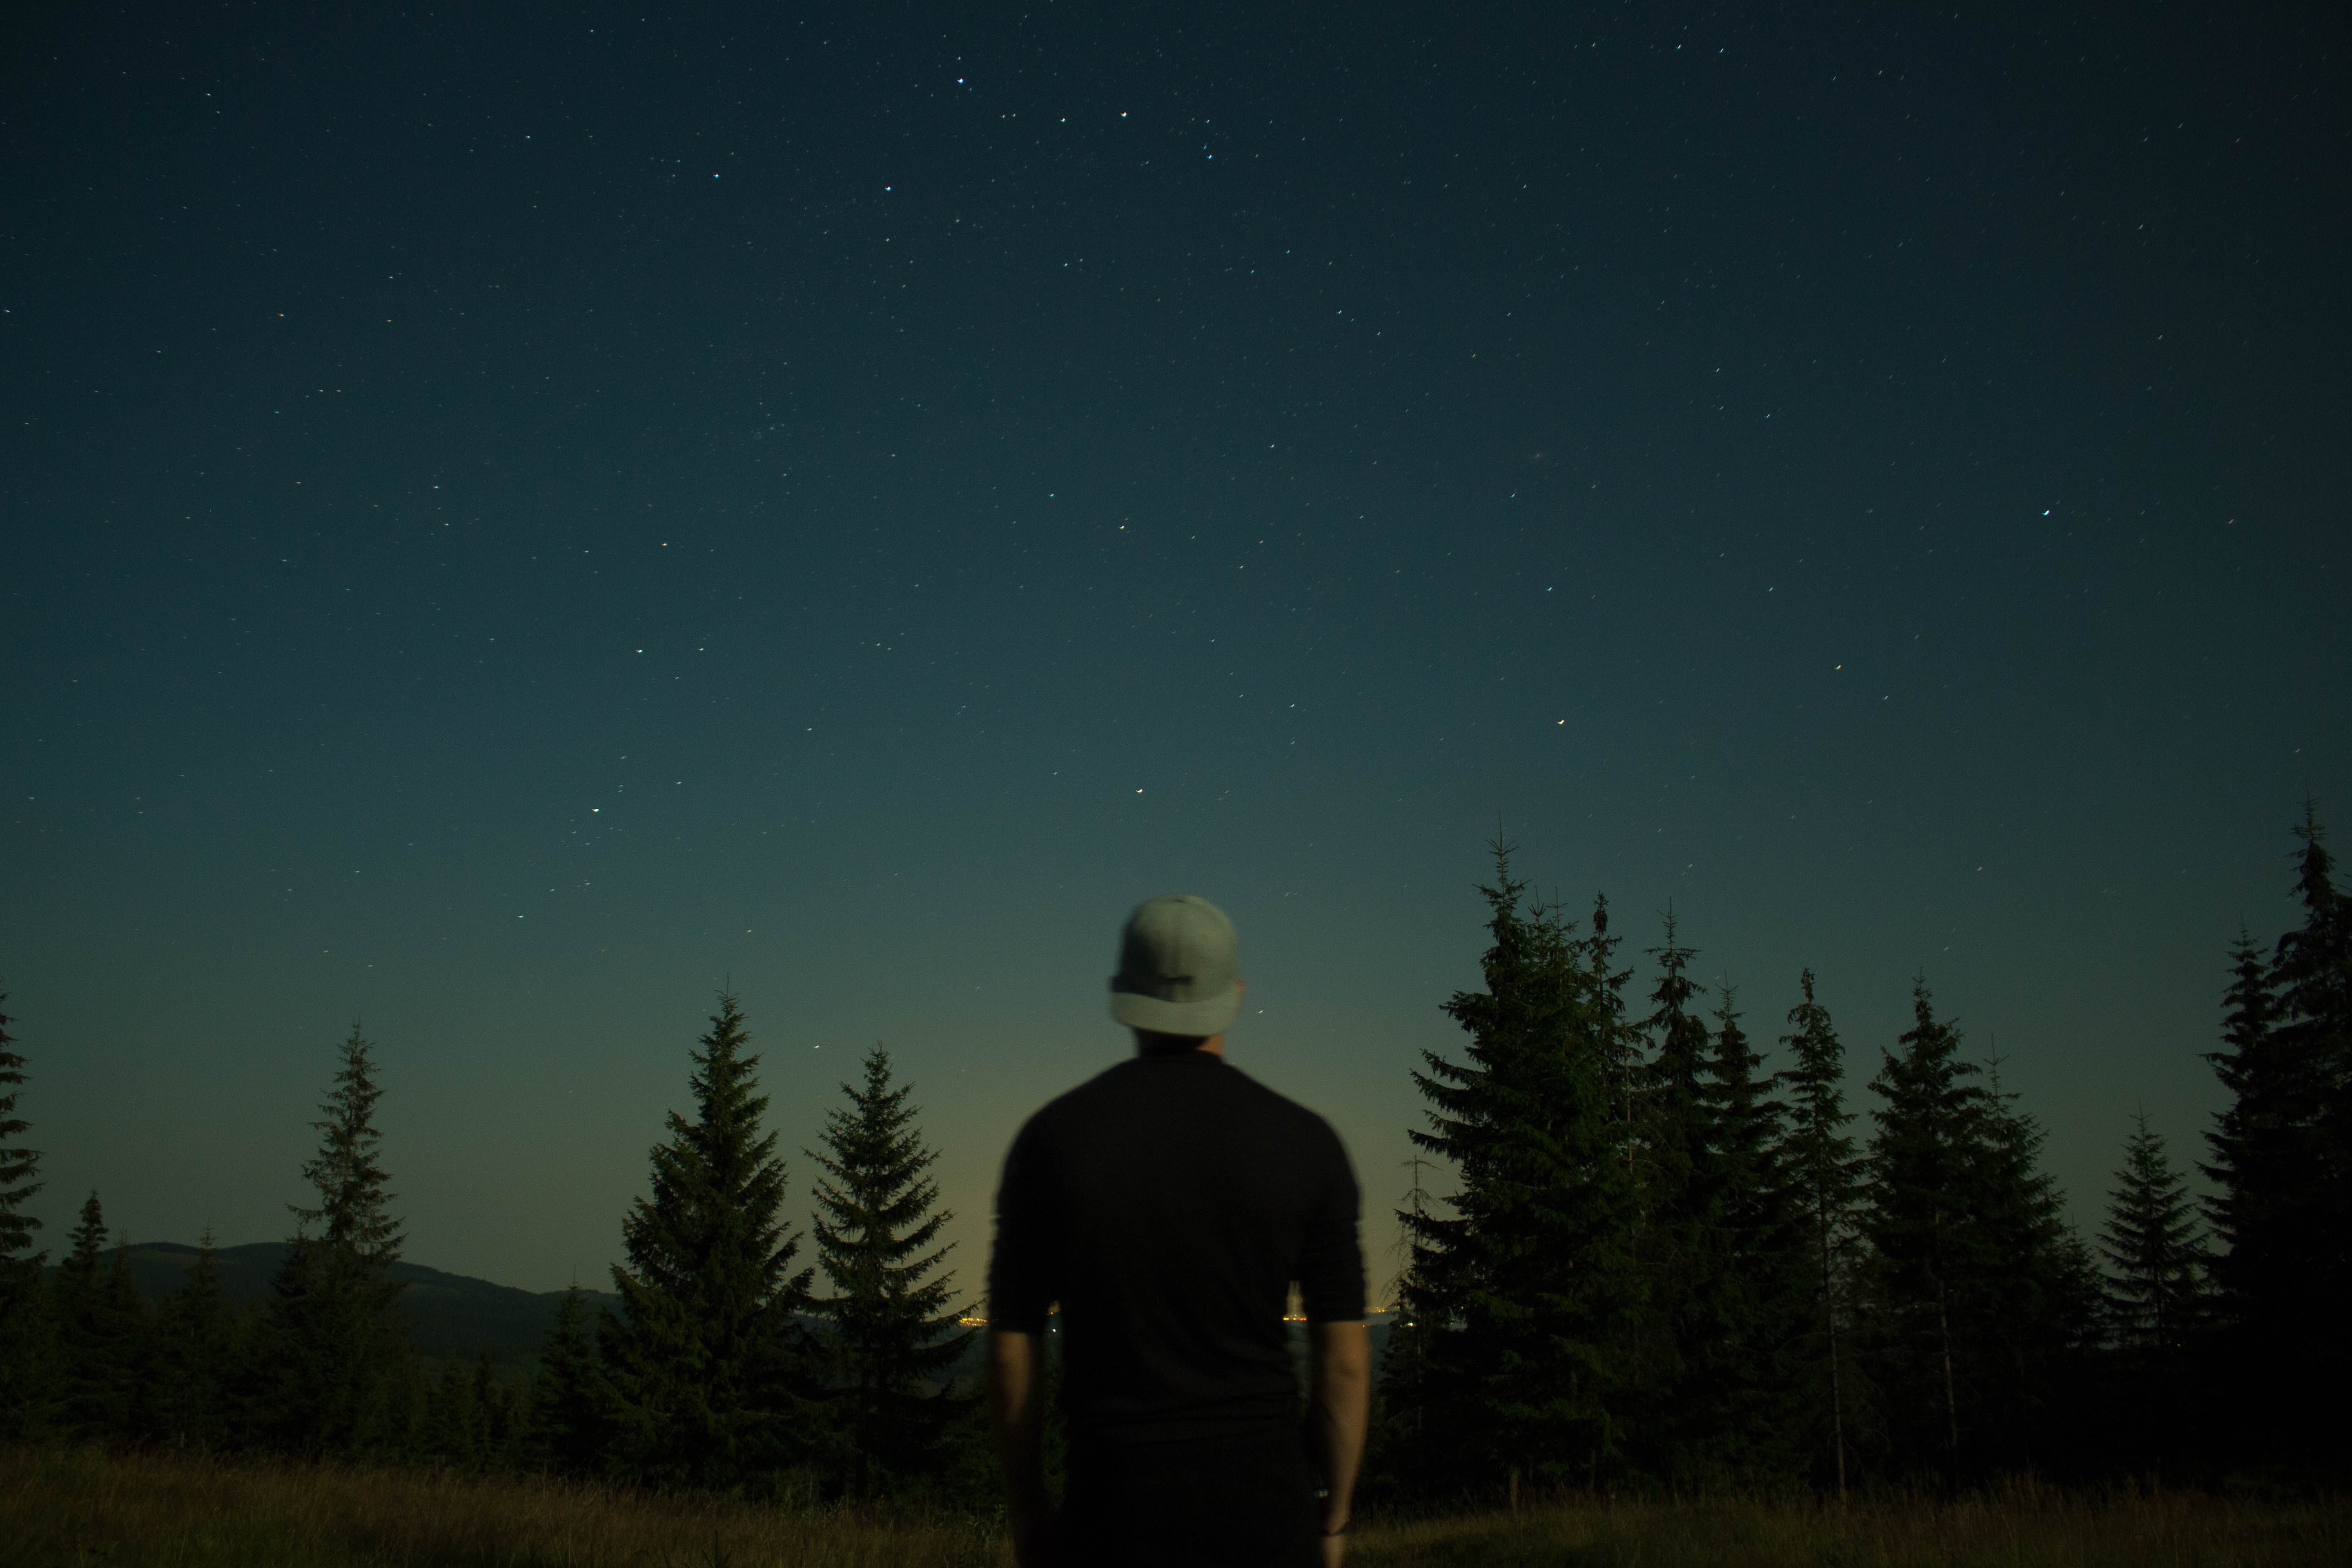
sky, night, tree, light, darkness, astronomical object, atmosphere, star, cloud, woody plant, space, midnight, grass, forest, photography, moonlight, landscape, plant, grassland